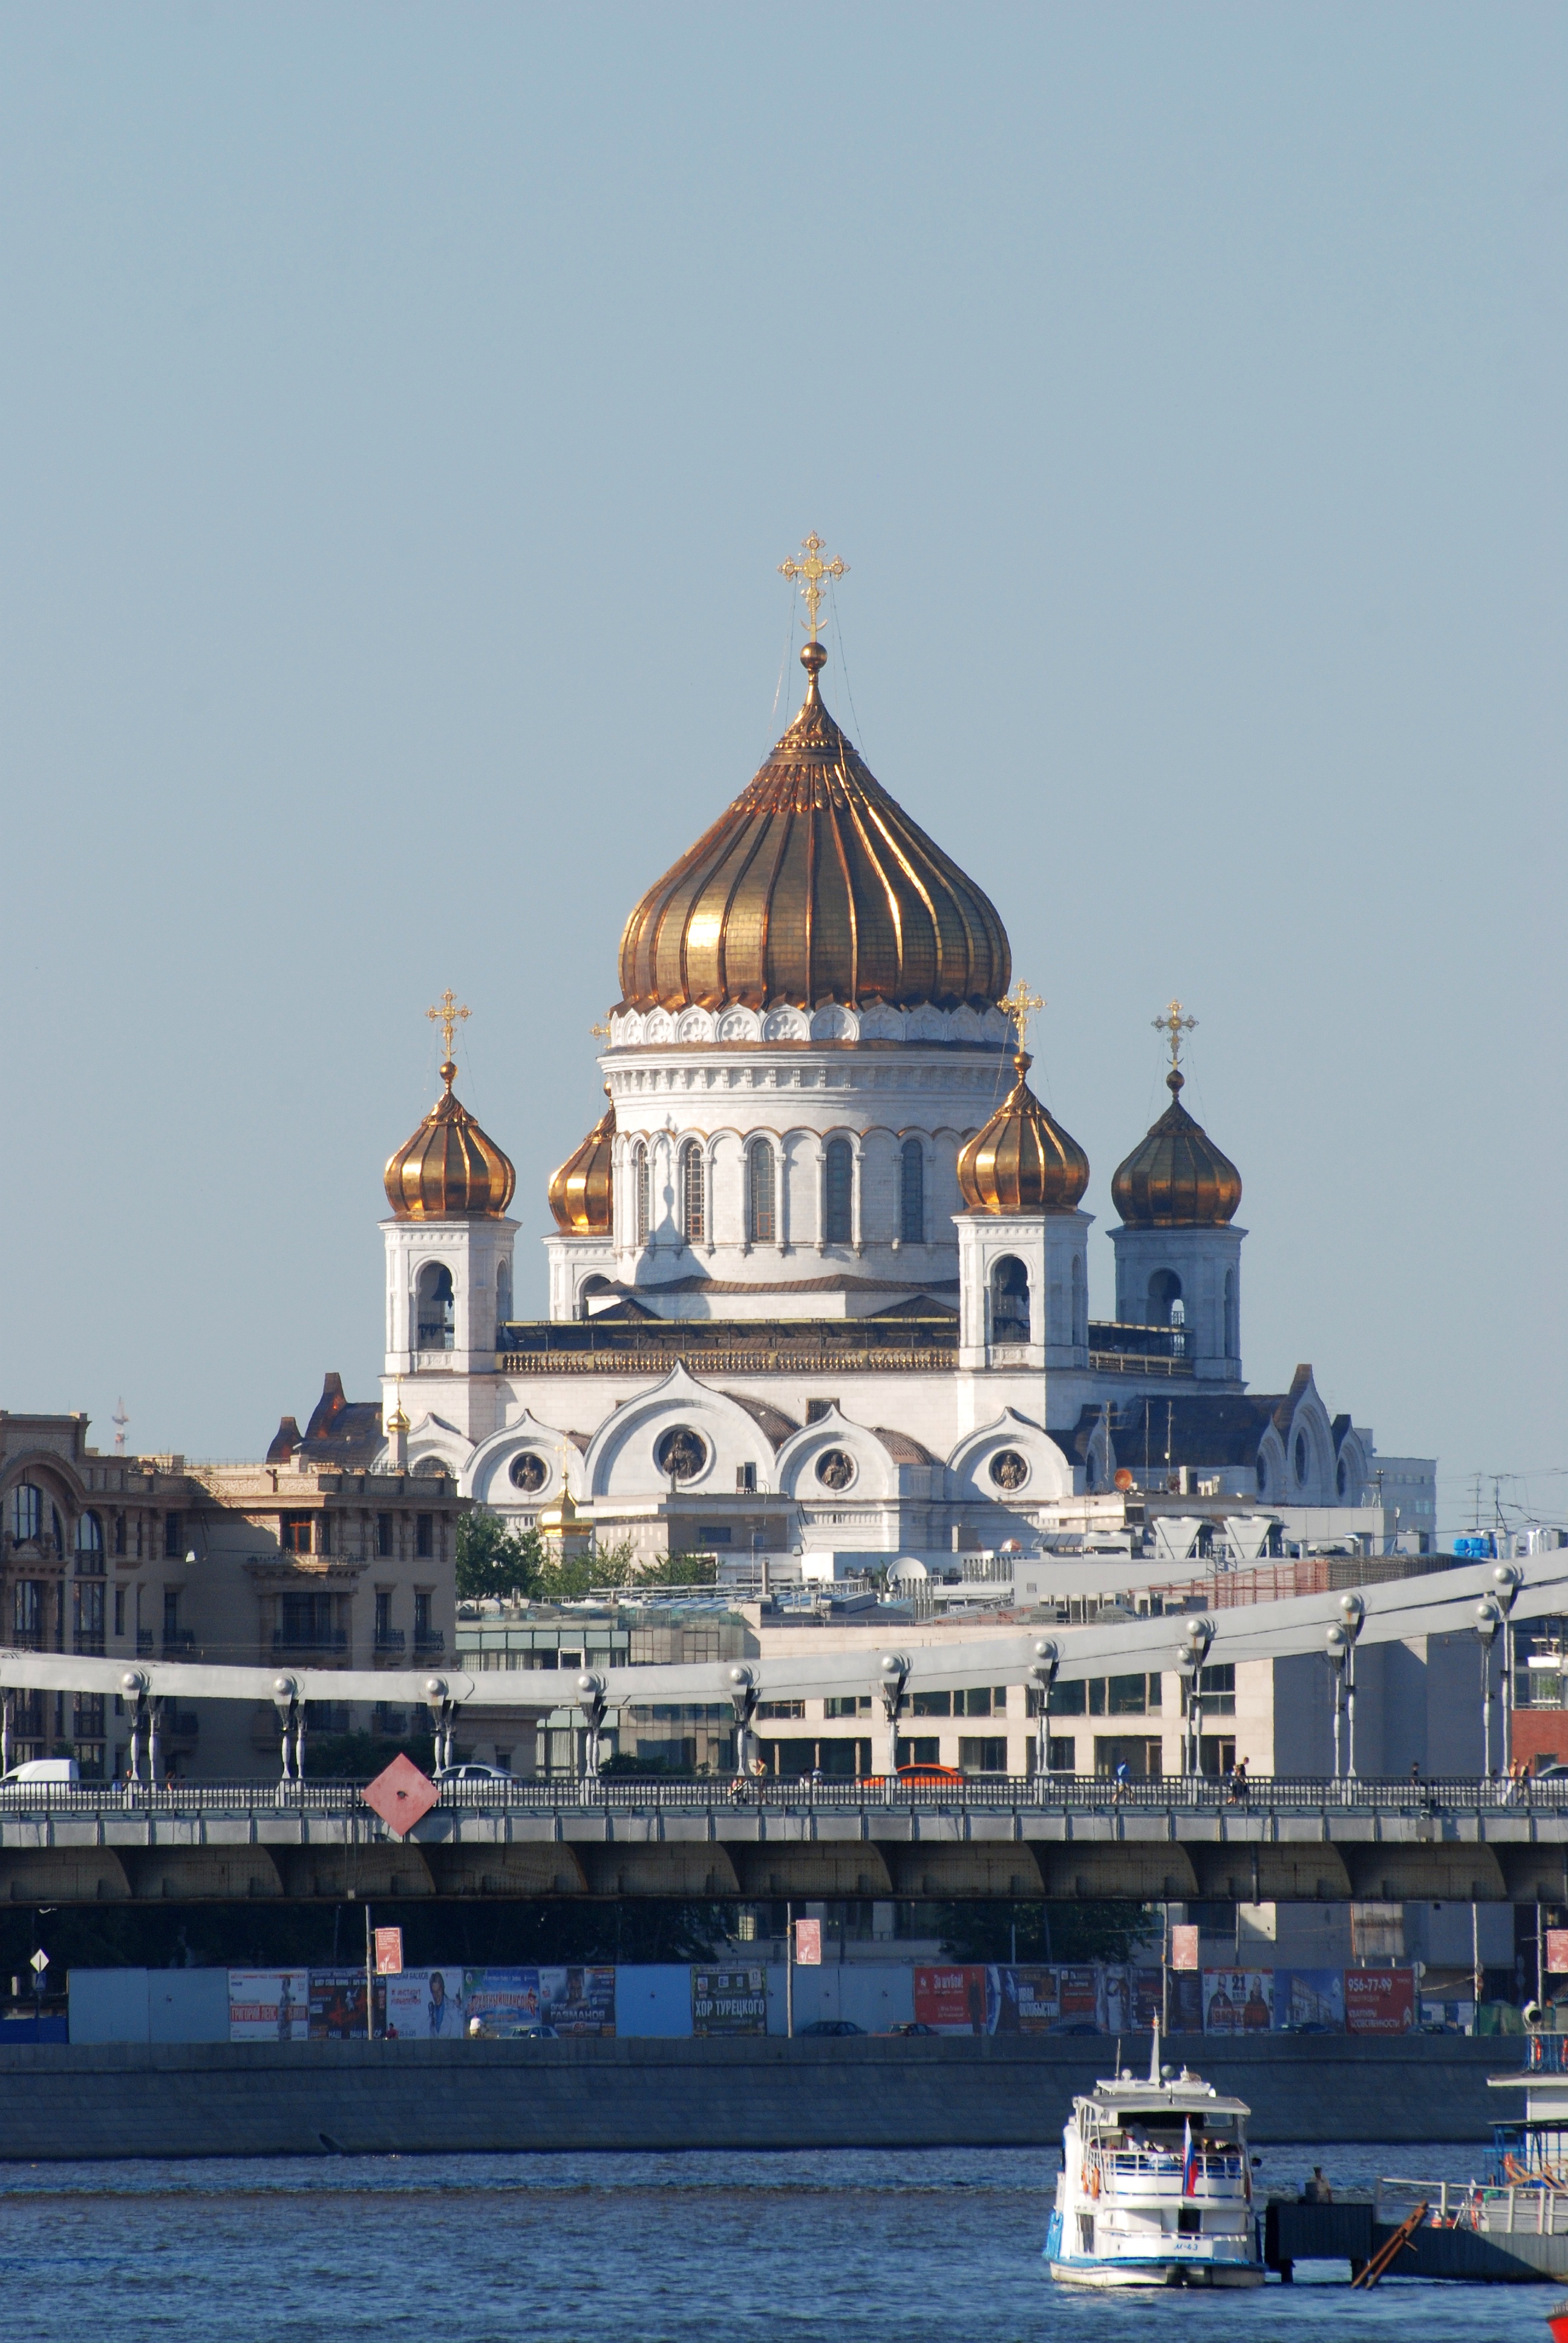
sea, city, river, cityscape, vehicle, landmark, harbor, church, nikon, tourism, place of worship, ferry, temple, moscow, nikkor, dome, russia, d80, watercraft, moskau, nikond80, moscou, 70300mmf4556gvr, passenger ship